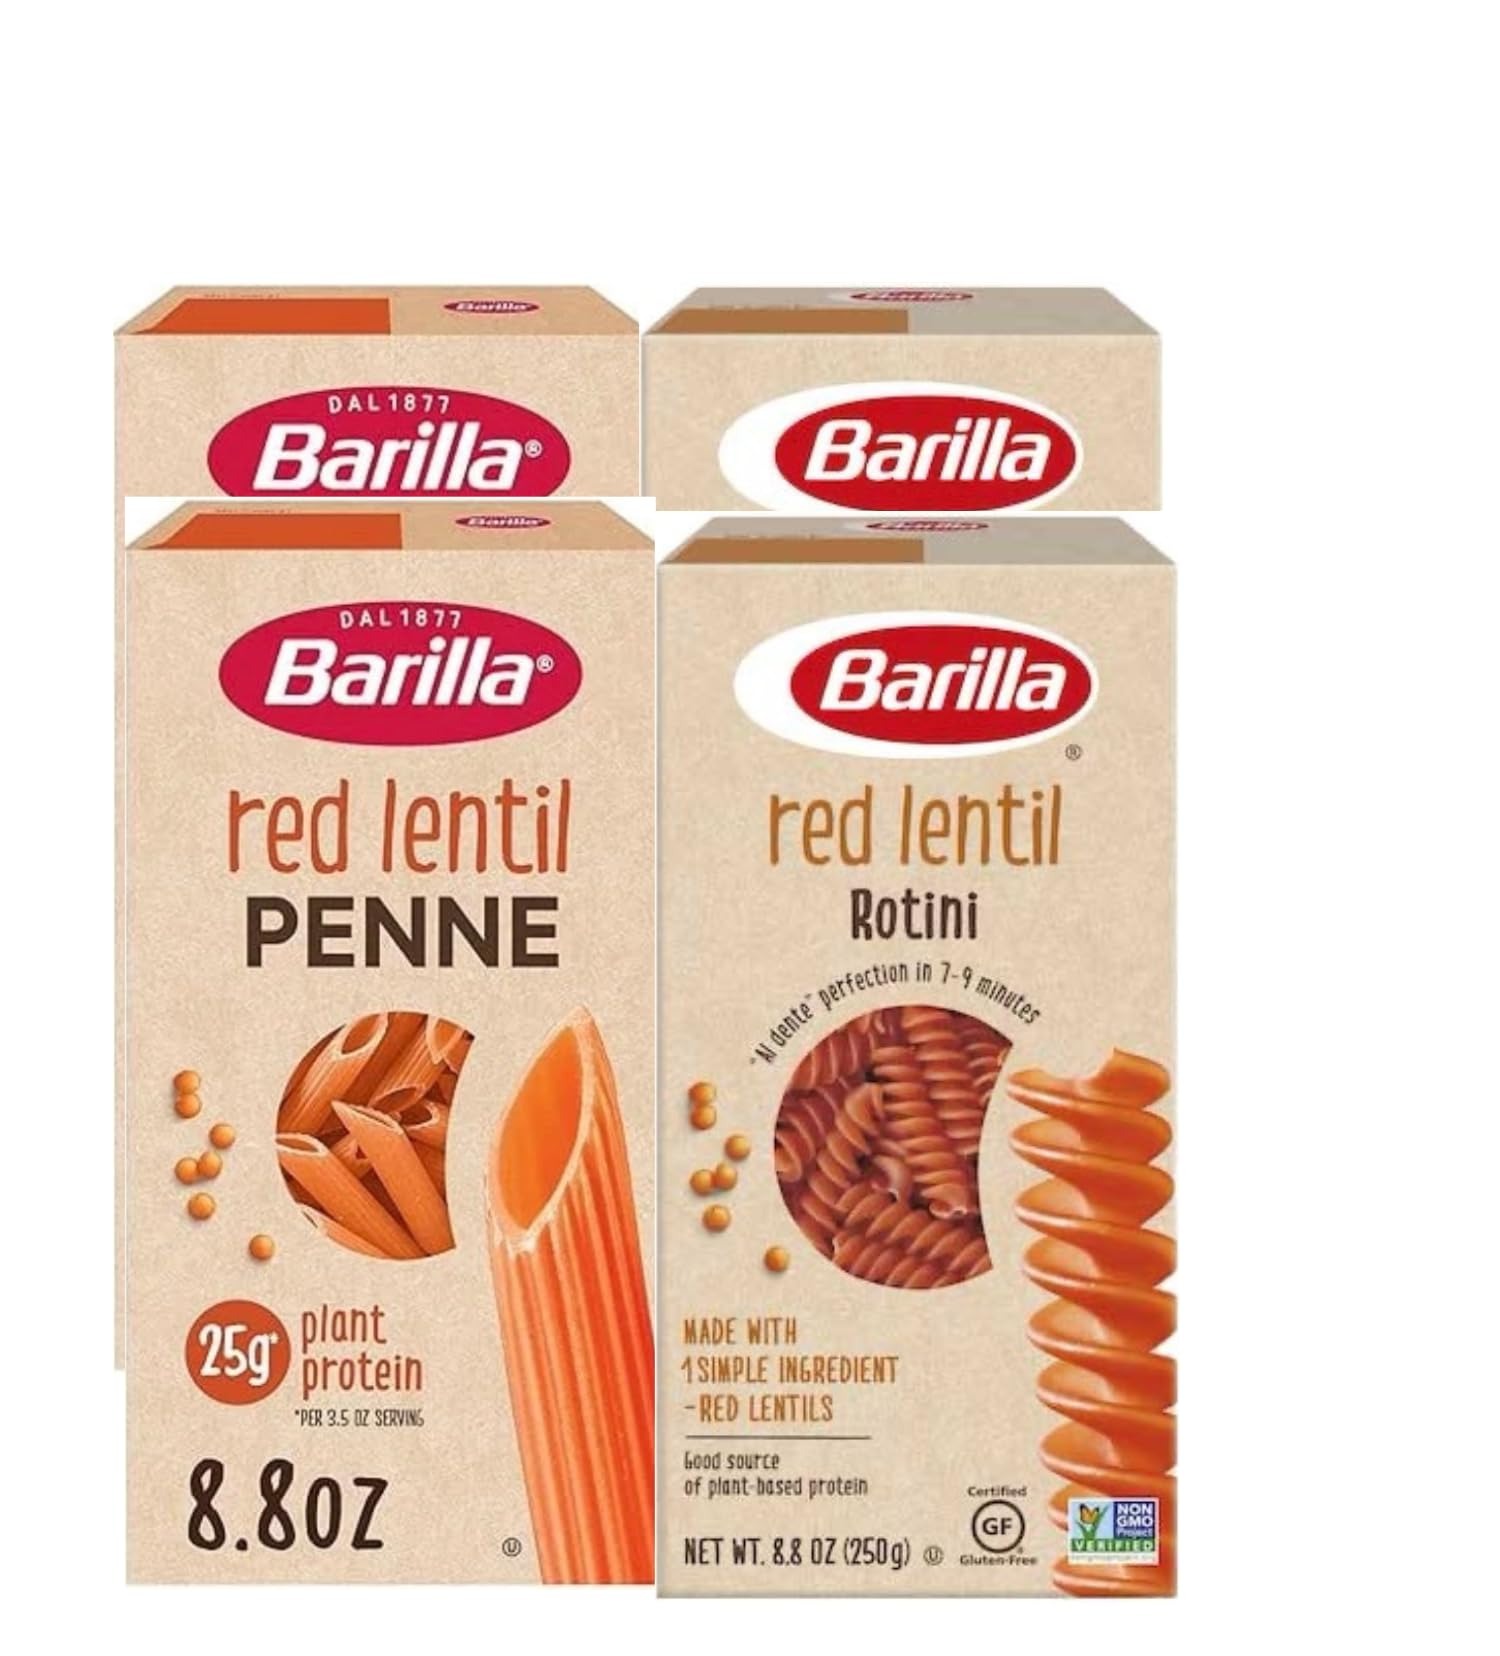
Item Name: Barilla Red Lentil Rotini & Penne Pasta Variety Pack, 8.8 oz (Pack of 4) - Vegan, Gluten Free, Non GMO & Kosher - Made with Plant Based Protein
Bullet Point 1: Barilla Red Lentil Pasta is made with just one simple ingredient, red lentil flour, and is a great source of plant based protein and dietary fiber—no gums or other additives
Bullet Point 2: This red lentil pasta variety pack contains two, 8.8-ounce boxes of Barilla Red Lentil Rotini pasta and two, 8.8-ounce boxes of Barilla Red Lentil Penne pasta
Bullet Point 3: Contains 25g protein and 11g fiber per 3.5-ounce serving, all with delicious red lentil flavor that pairs well with tomato-based pasta sauce, pesto sauce or other pasta sauces
Bullet Point 4: Barilla Red Lentil Pasta is a vegan pasta that is Kosher certified, naturally gluten free and is Non-GMO Project Verified
Bullet Point 5: Boil 4-6 quarts of salted water, add pasta and boil for 8 minutes (add 1-2 extra minutes for more tender pasta), drain and top with your favorite Barilla pasta sauce
Value: 35.2
Unit: Ounce

Price: 2.705